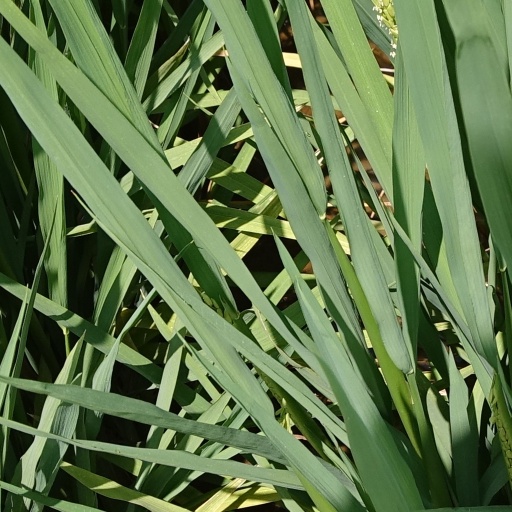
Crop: rice